Ward Bond

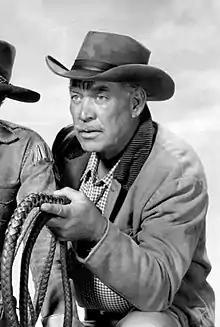
Publicity image of Bond for "Wagon Train", c. 1957

Wardell Edwin Bond (April 9, 1903 – November 5, 1960) was an American character actor who appeared in more than 200 films and starred in the NBC television series "Wagon Train" from 1957 to 1960. Among his best-remembered roles are Bert the cop in Frank Capra's "It's a Wonderful Life" (1946) and Captain Clayton in John Ford's "The Searchers" (1956). As a character actor, Bond frequently played cowboys, cops, or soldiers.